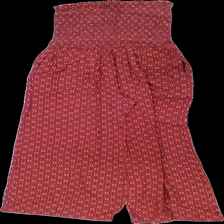
View: front
Type: Dress
Category: Ladies
Brand: Indiska
Colors: Red, Grey, White
Material: 100% visc
Pattern: Geometric print
Cut: Loose
Size: S
Season: All
Price range: 50-100
Recommended usage: Reuse